Sovereign (British coin)

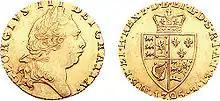
The sovereign replaced the guinea (pictured).

The British economy was disrupted by the Napoleonic Wars, and gold was hoarded. Among the measures taken to allow trade to continue was the issue of one-pound banknotes. The public came to like them as more convenient than the odd-value guinea. After the war, Parliament, by the Coinage Act 1816, placed Britain officially on the gold standard, with the pound to be defined as a given quantity of gold. Almost every speaker supported having a coin valued at twenty shillings, rather than continuing to use the guinea. Nevertheless, the Coinage Act did not specify which coins the Mint should strike. A committee of the Privy Council recommended gold coins of ten shillings, twenty shillings, two pounds and five pounds be issued, and this was accepted by George, Prince Regent on 3August 1816. The twenty-shilling piece was named a sovereign, with the resurrection of the old name possibly promoted by antiquarians with numismatic interests.